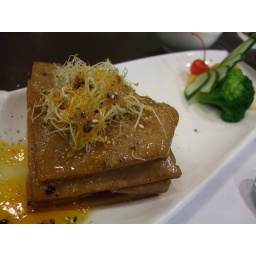
French vegetarian ham with orange juice in Tea house